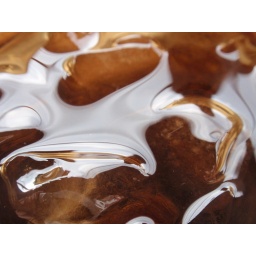
water in a brown cup :)